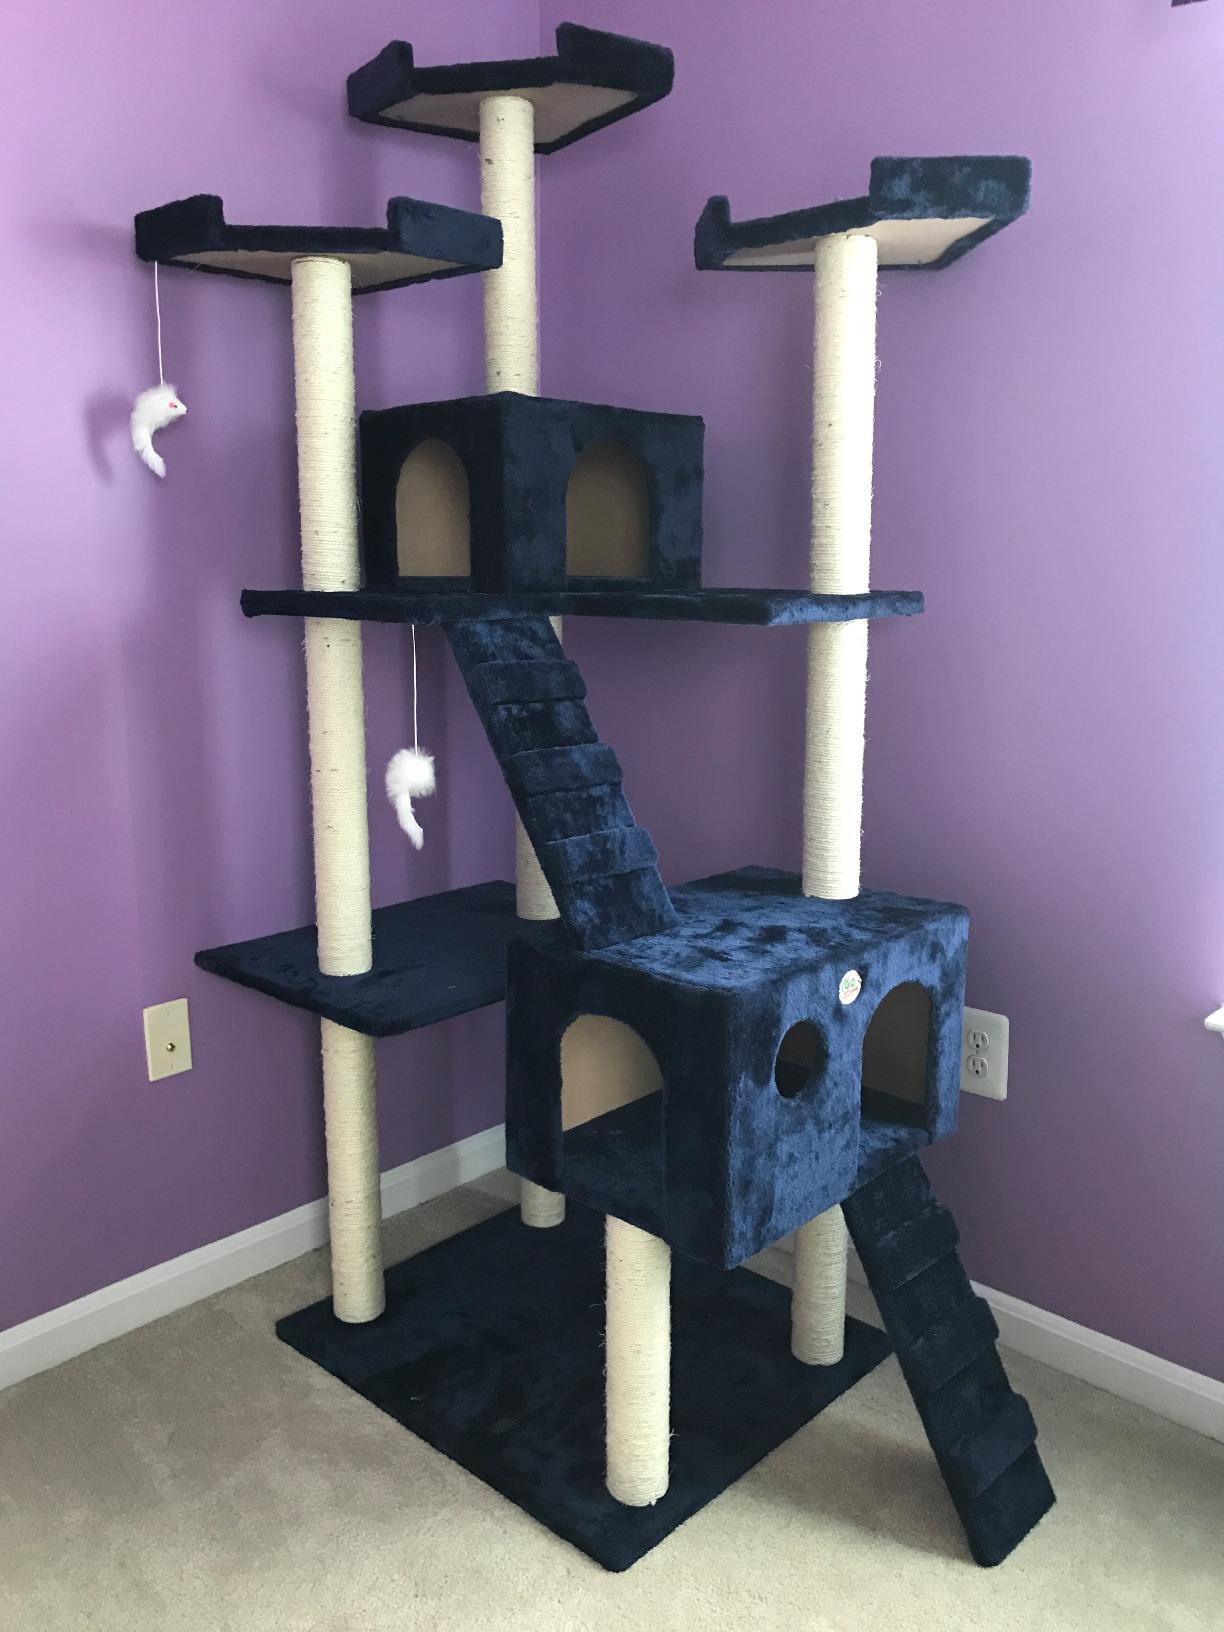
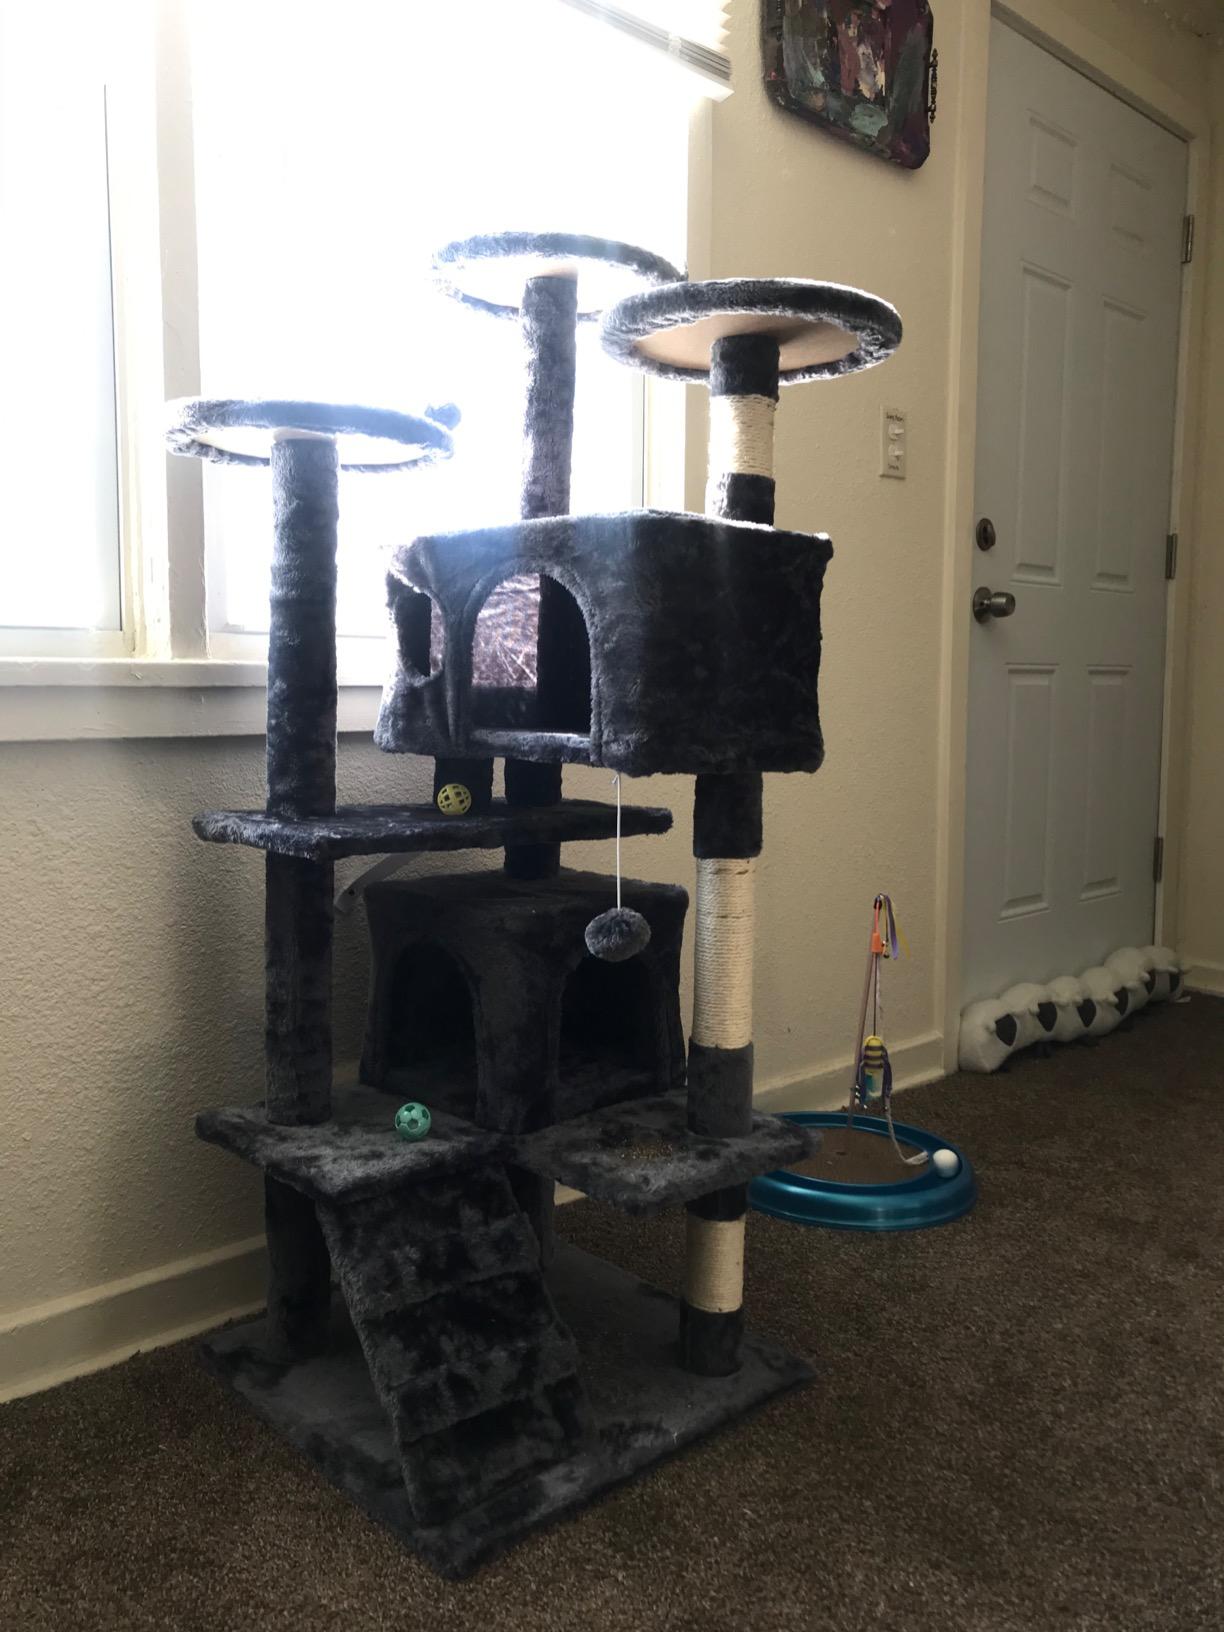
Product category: items_cat tree
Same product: no